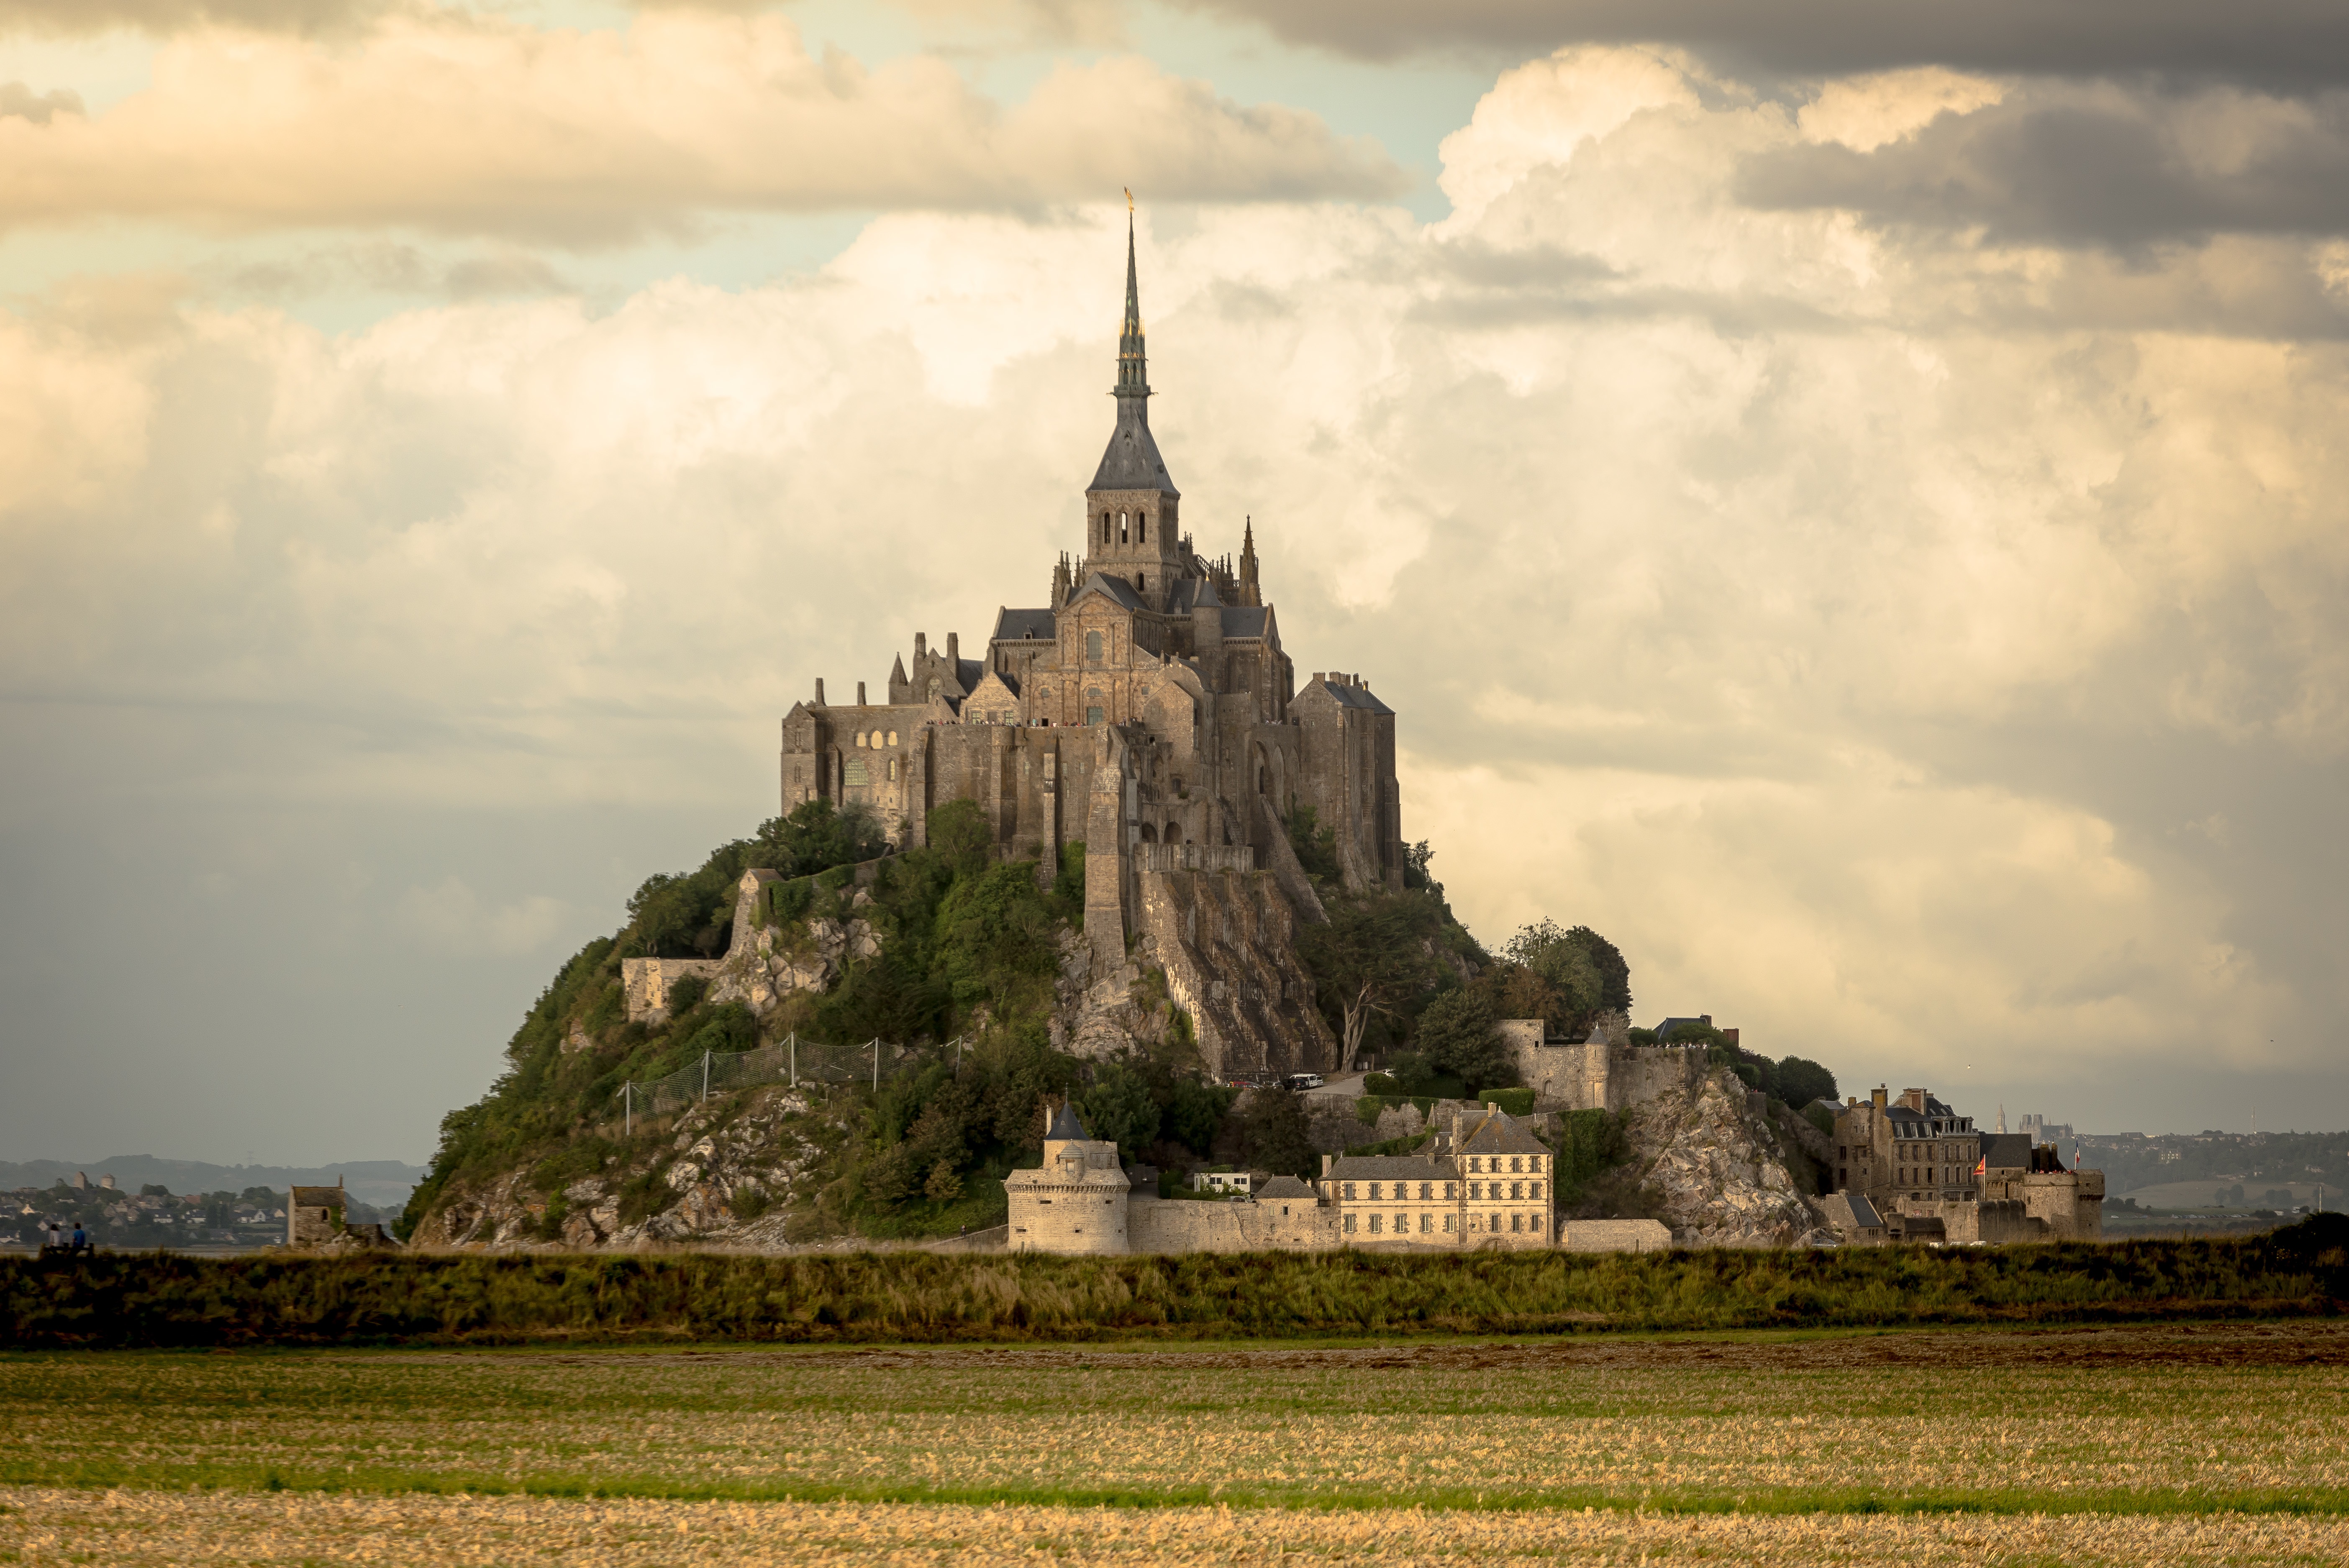
landmark, building, archaeological site, ruins, cloud, castle, ancient history, temple, place of worship, tower